Interstellar medium

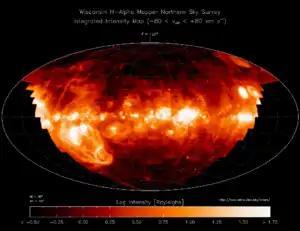
The distribution of ionized hydrogen (known by astronomers as H II from old spectroscopic terminology) in the parts of the Galactic interstellar medium visible from the Earth's northern hemisphere as observed with the Wisconsin Hα Mapper .

The interstellar medium (ISM) is the matter and radiation that exists in the space between the star systems in a galaxy. This matter includes gas in ionic, atomic, and molecular form, as well as dust and cosmic rays. It fills interstellar space and blends smoothly into the surrounding intergalactic medium. The energy that occupies the same volume, in the form of electromagnetic radiation, is the interstellar radiation field. Although the density of atoms in the ISM is usually far below that in the best laboratory vacuums, the mean free path between collisions is short compared to typical interstellar lengths, so on these scales the ISM behaves as a gas (more precisely, as a plasma: it is everywhere at least slightly ionized), responding to pressure forces, and not as a collection of non-interacting particles.